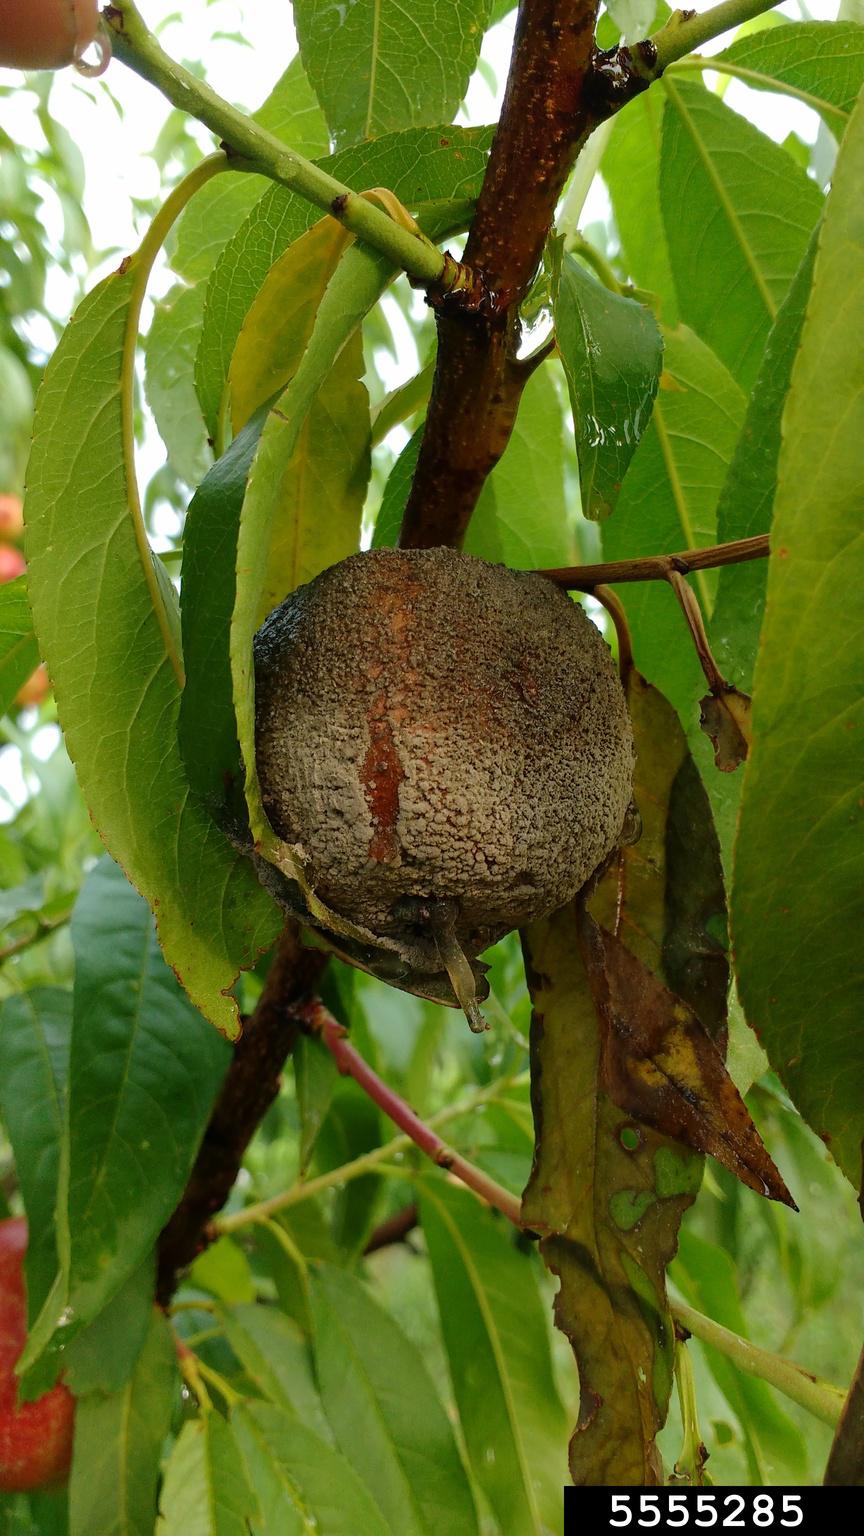
Plant: Peach
Disease: peach brown rot